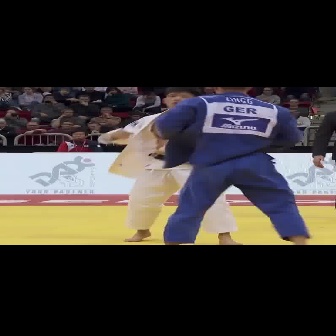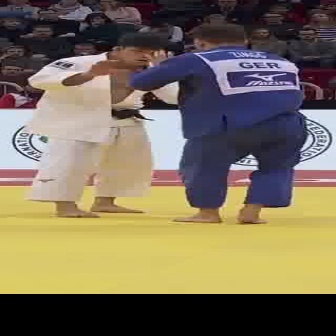
  Please identify the target specified by the bounding box [97,87,253,244] in the first image and locate it in the second image. Return the coordinates in [x_min,y_min,x_max,y_max] format.
Answer: [21,30,208,216]